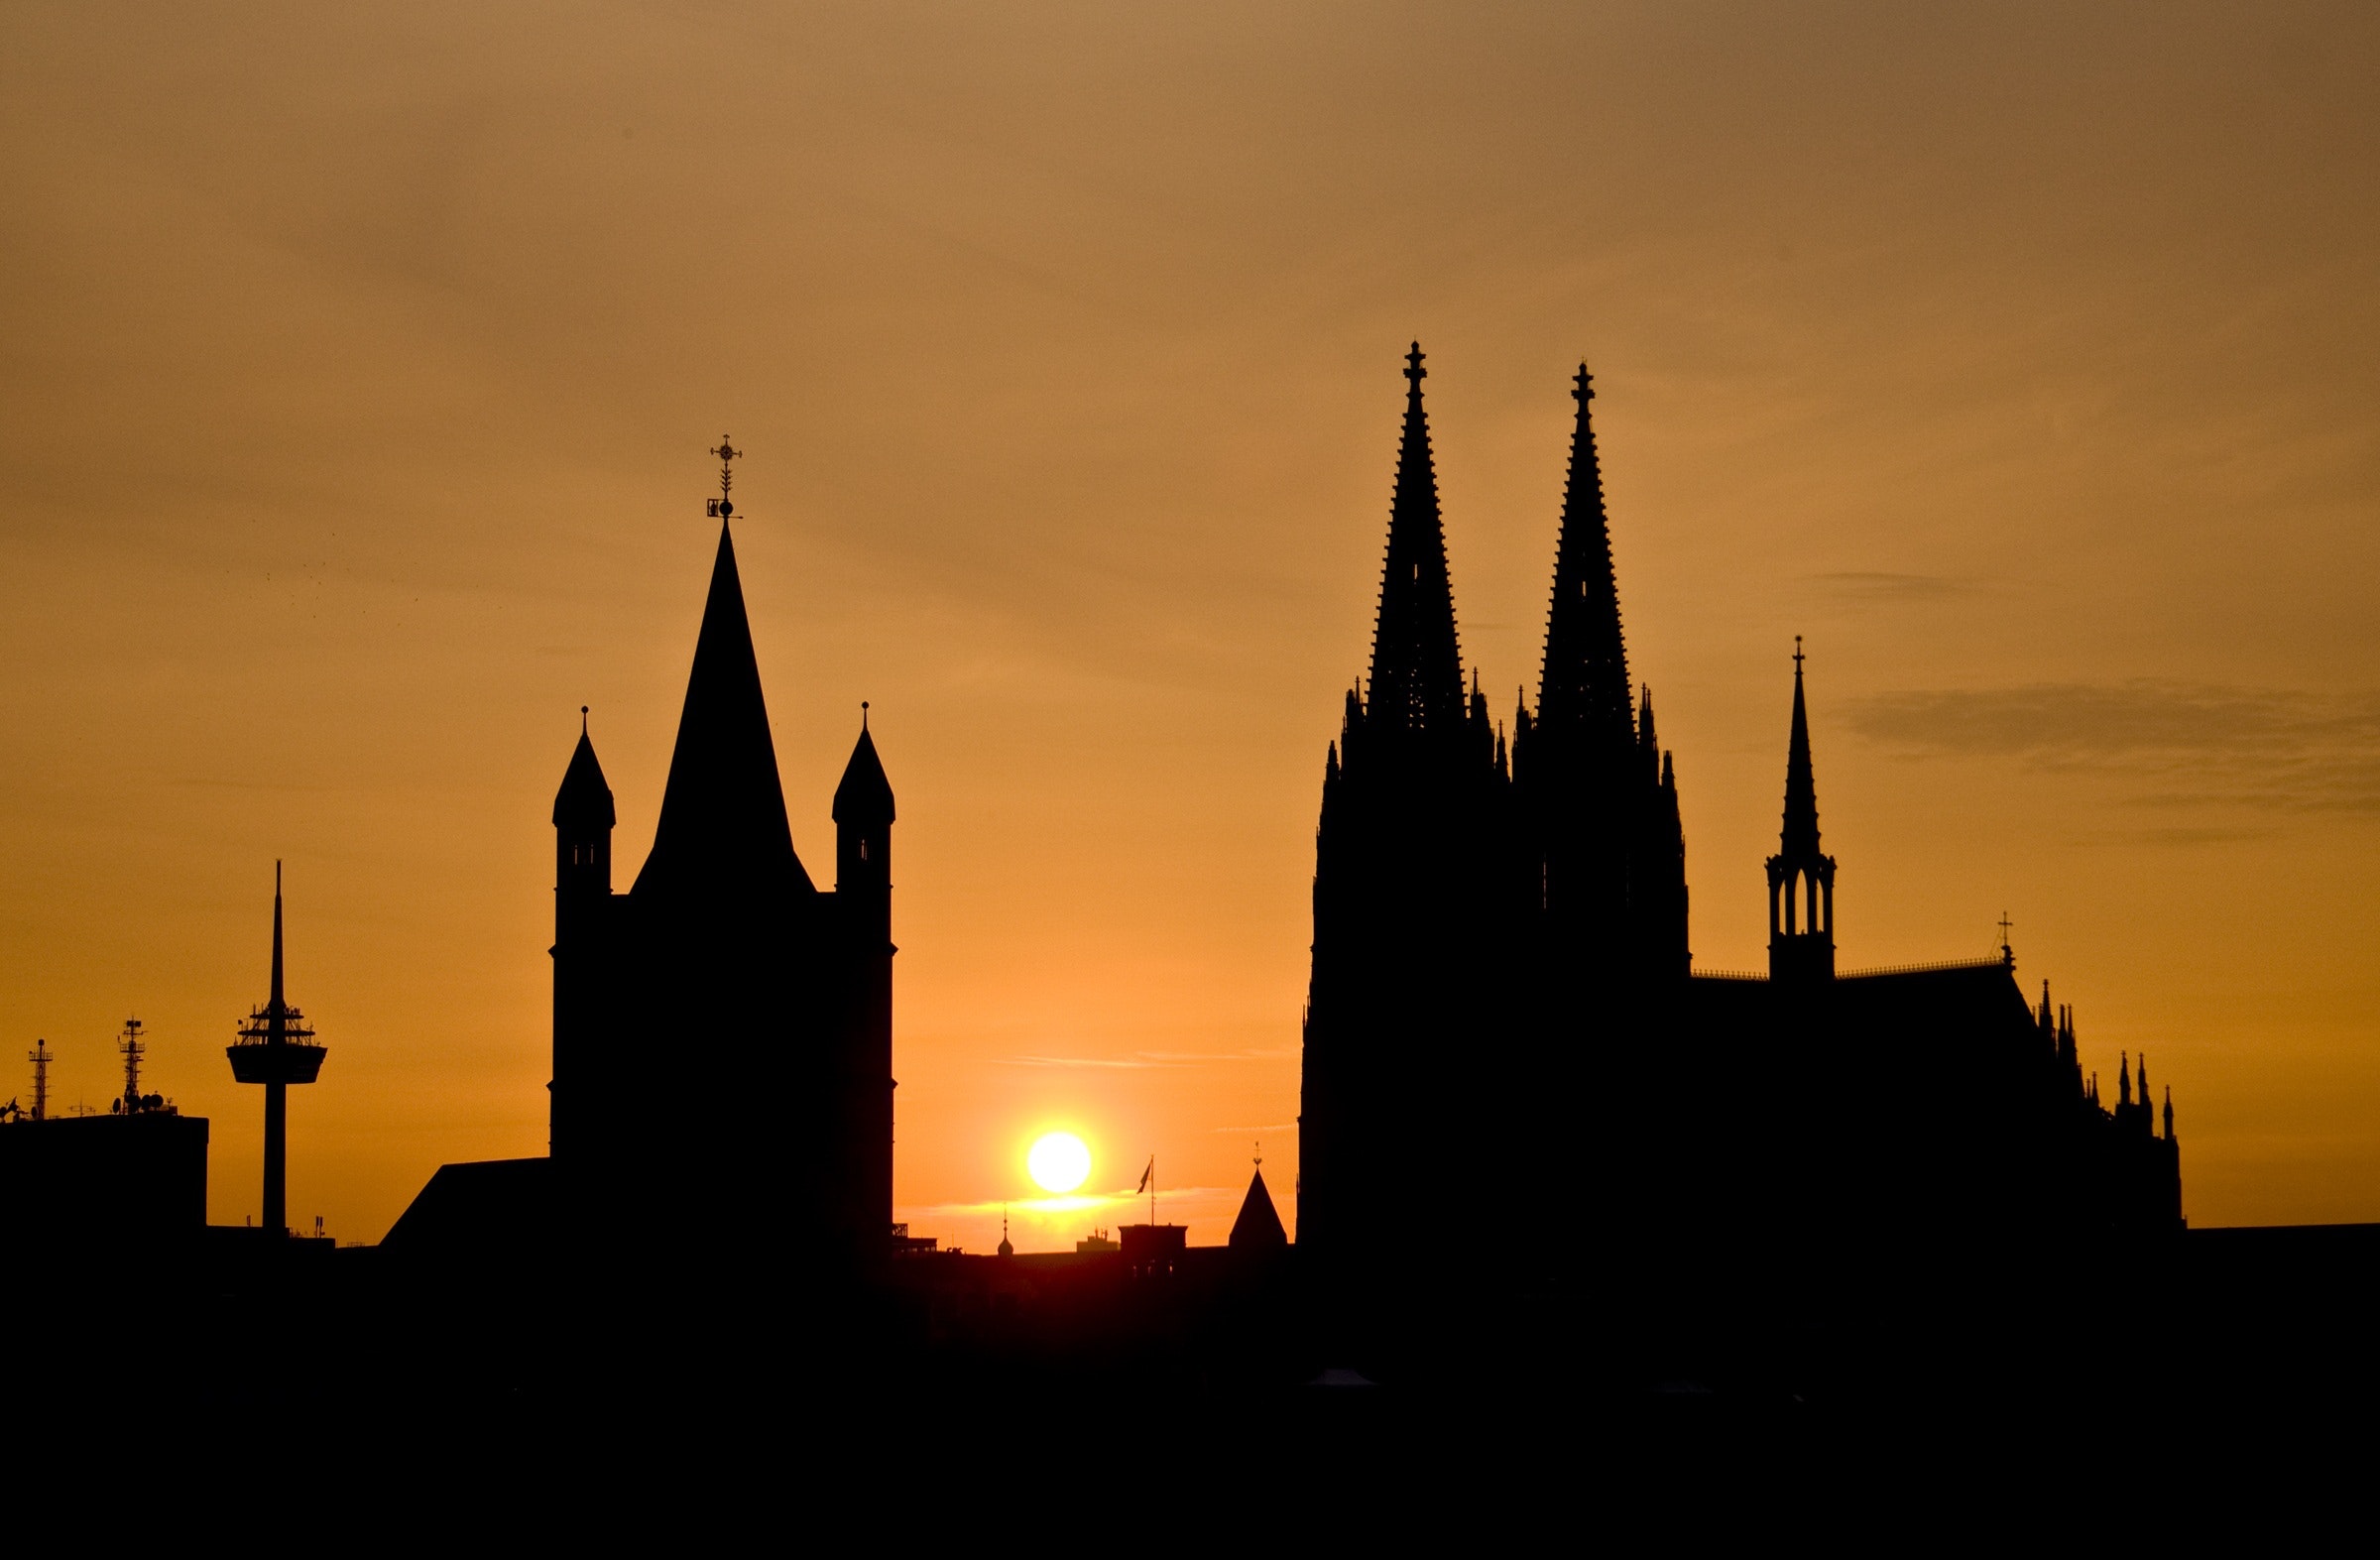
sky, spire, landmark, silhouette, sunset, yellow, steeple, evening, morning, architecture, city, horizon, sunrise, building, place of worship, dusk, backlighting, photography, sunlight, cathedral, church, skyline, tower, dawn